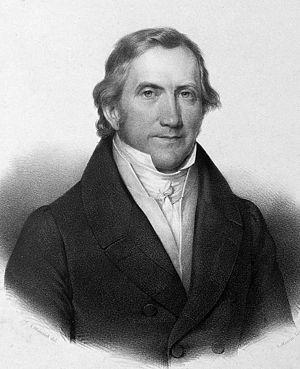
Franz Naegele, gynécologue allemand
Franz Karl Joseph Naegele est un gynécologue et obstétricien allemand.